Bremen-Verden campaign

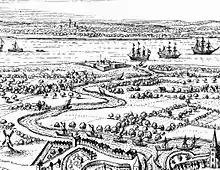
Drawing of the Schwinge fieldwork near Stade

The ongoing dispute over the distribution of Bremen-Verden amongst the allies delayed the onset of the siege of Stade until spring 1676. The Allies agreed the terms on 28 April and 8 May in Bremervörde. This envisaged the attack on the last Swedish possession to be carried out with 16,000 infantry and 4,000 cavalry. The conquered fortress was to be filled equally by troops from Denmark, Brandenburg, Lüneburg-Celle and Munster. In early April the Lüneburg commander, Lieutenant General Chauvet, implemented measures to blockade the town. As a consequence, there were almost daily skirmishes and Swedish raids with varying degrees of success. At the same time, the besiegers began to build earthworks.